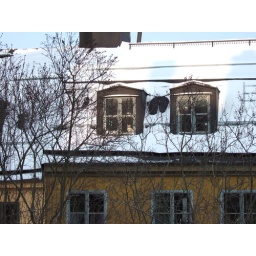
cat in a window